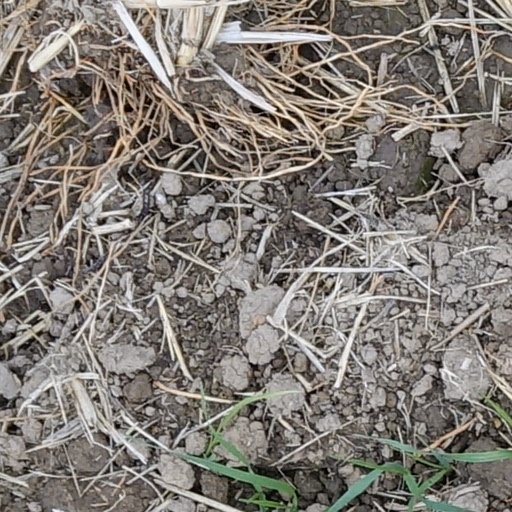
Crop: wheat